Operation Sharp Guard

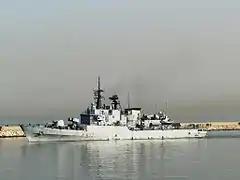
Italian frigate "Zeffiro"

The operational area was divided into a series of "sea boxes", each the responsibility of a single warship. Each boarding team was composed of a "guard team" to board and wrest control of the target ship, and a "search team", to conduct the search.